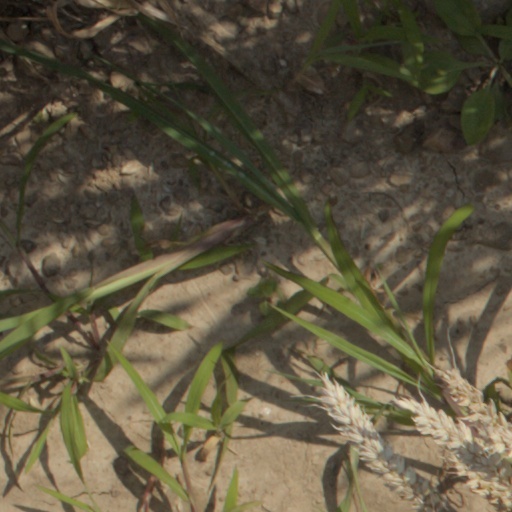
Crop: wheat